José José

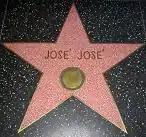
José Jose's star in the Hollywood Walk of Fame

In February 2004, for his contribution to the recording industry, José José received a star on the Hollywood Walk of Fame at 7036 Hollywood Blvd. He was posthumously given the Living Legend Award by the Latin Songwriters Hall of Fame in 2019.